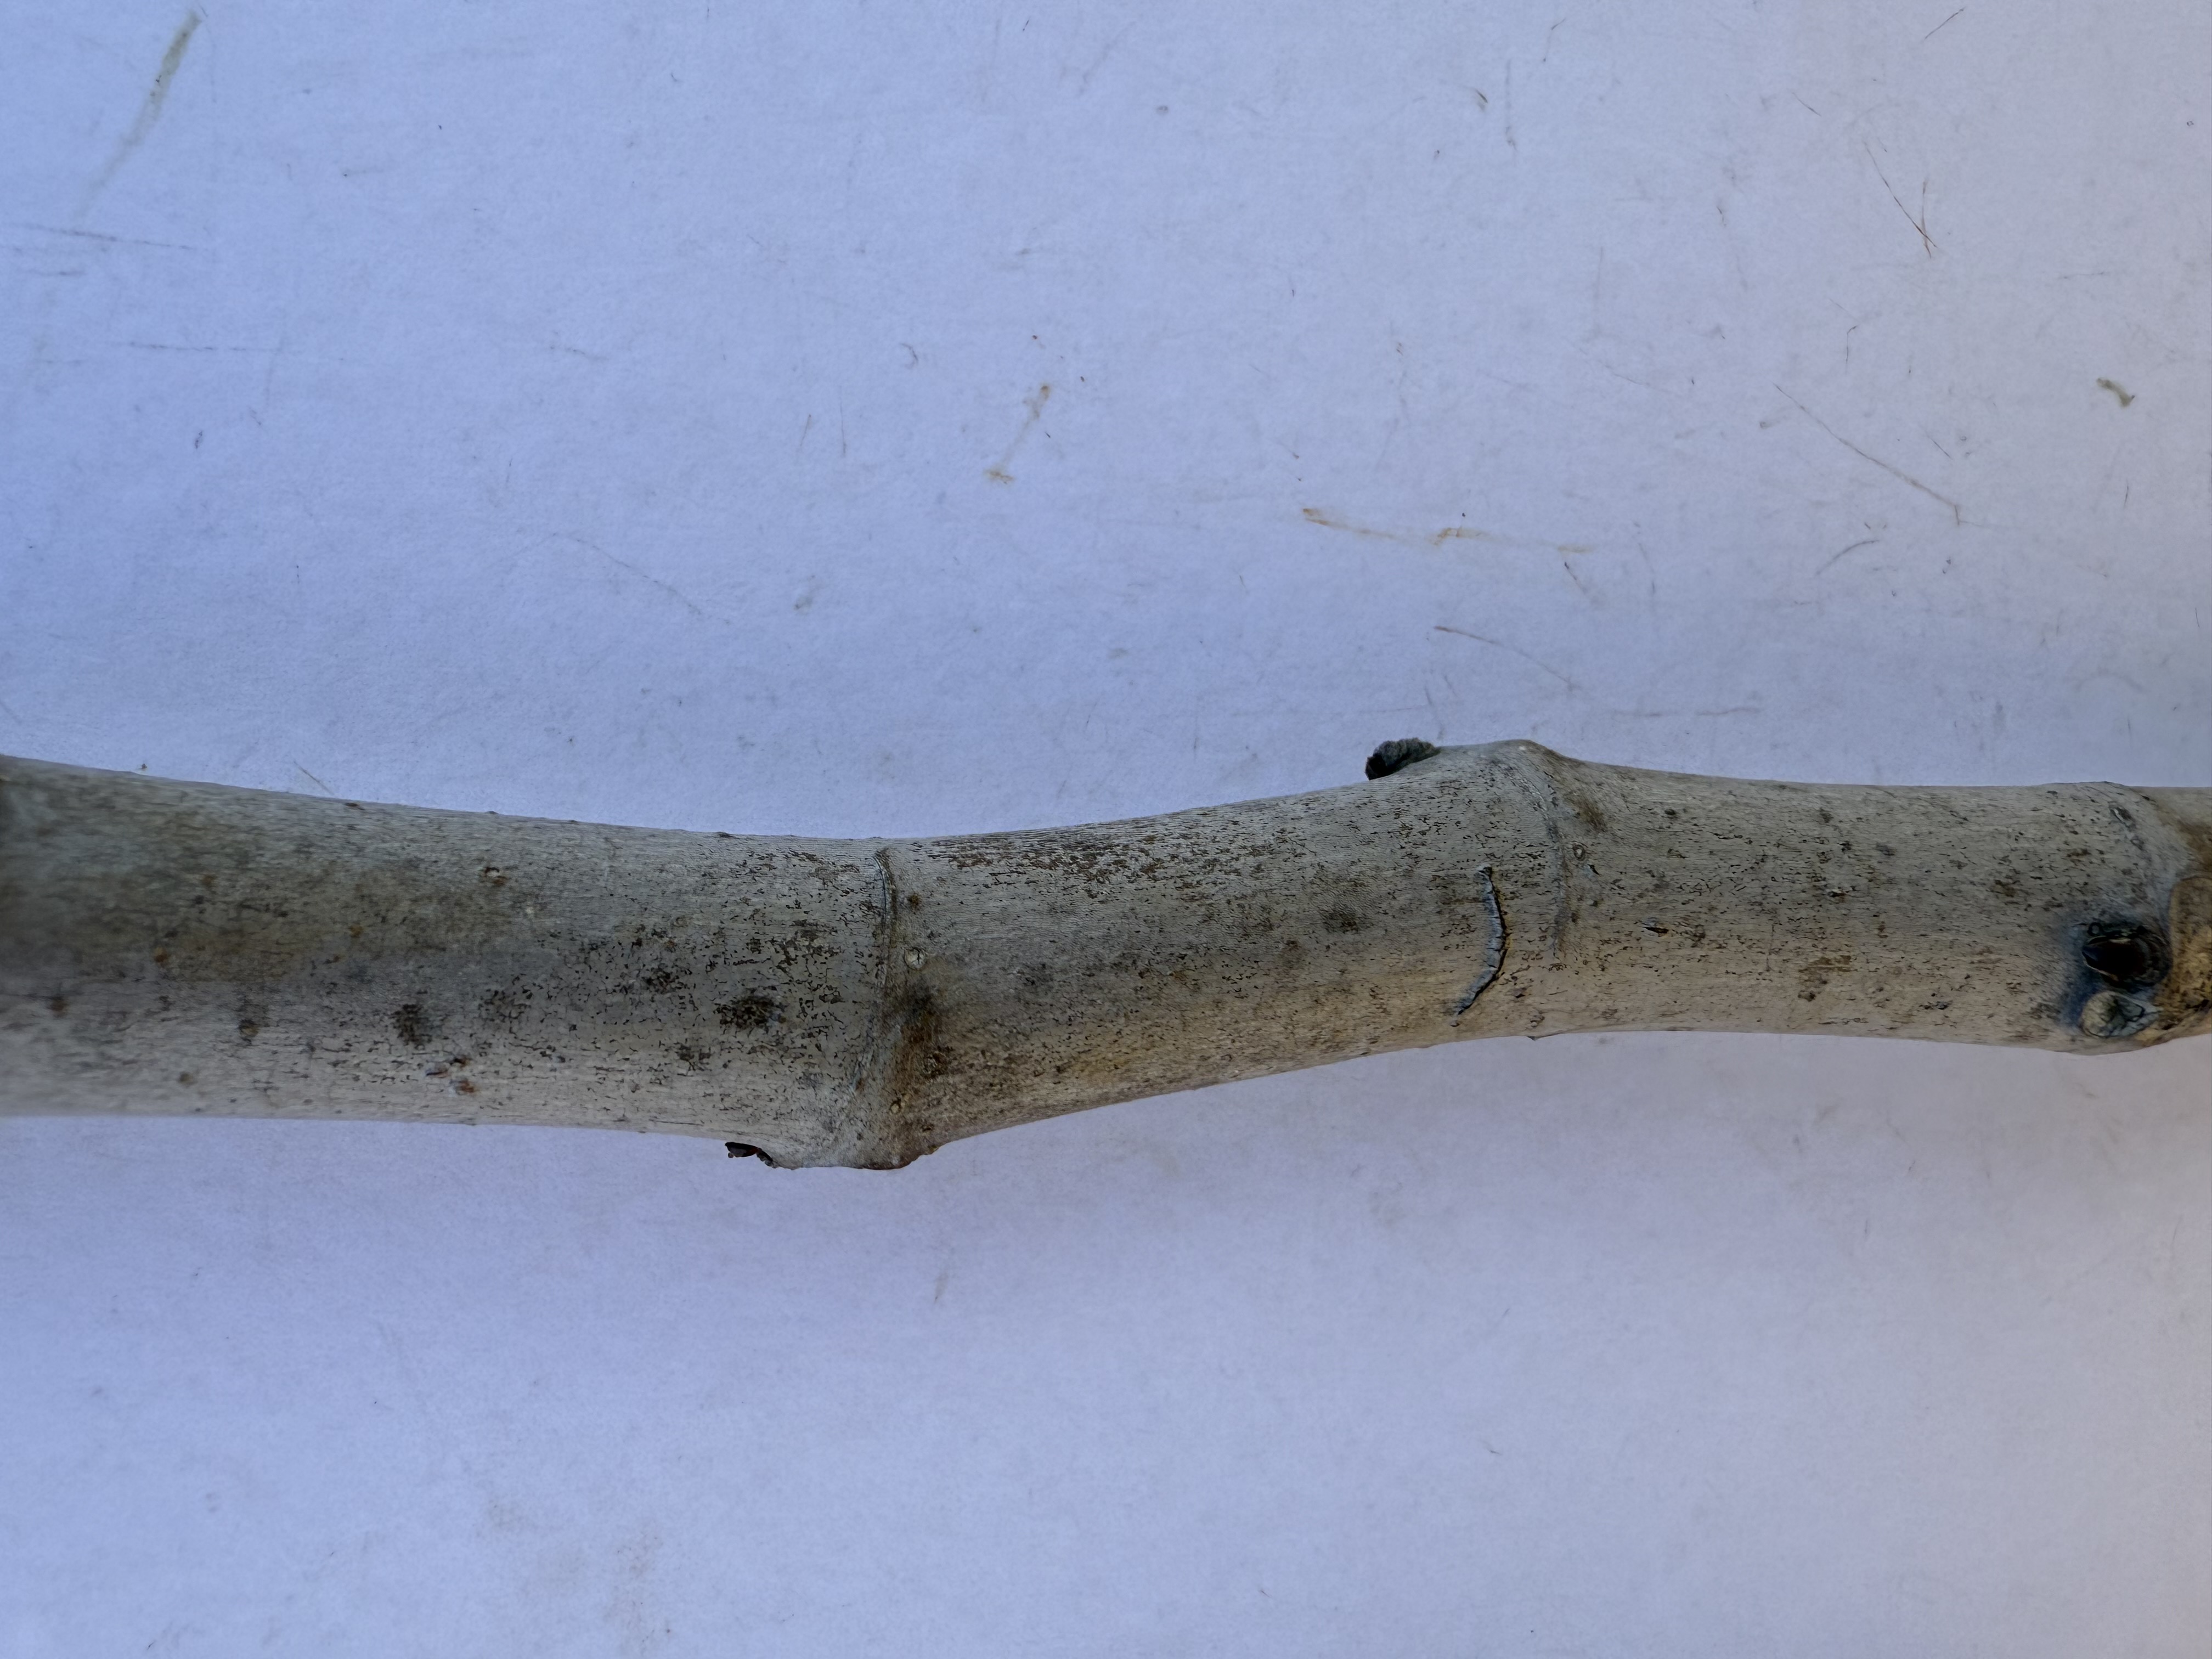
Variety: Bardacik Fig